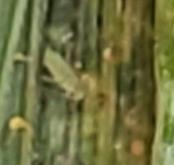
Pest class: russian_wheat_aphid